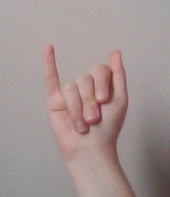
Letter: meem